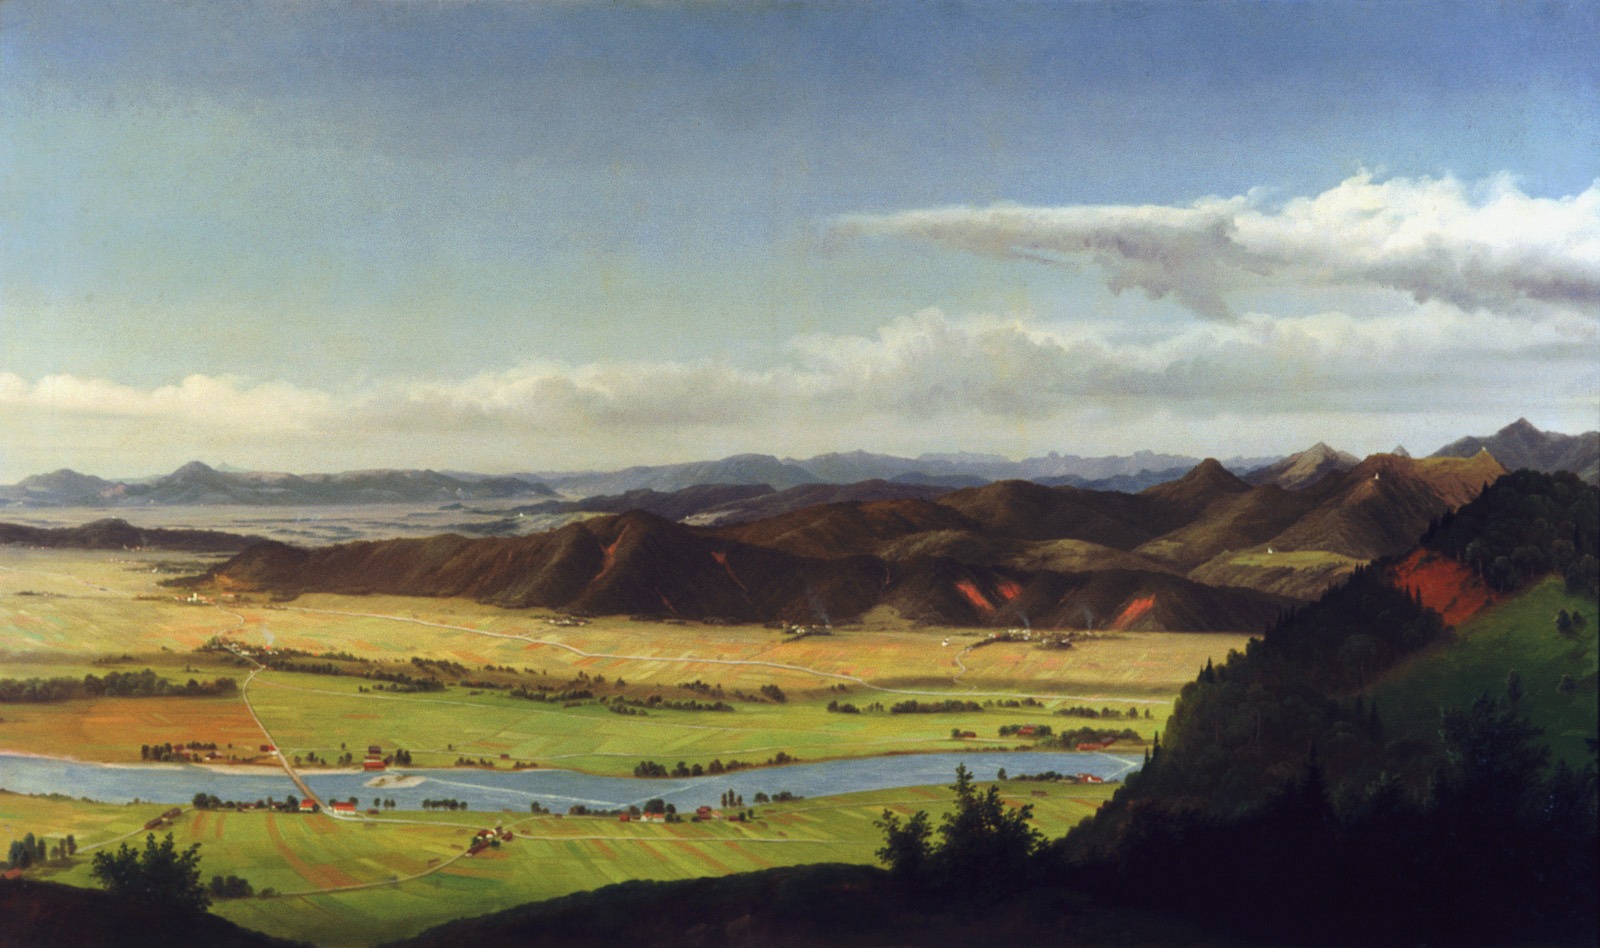
landscape, water, nature, forest, mountain, cloud, sky, countryside, morning, hill, lake, dawn, river, valley, mountain range, country, panorama, summer, village, spring, artistic, plain, painting, trees, outside, clouds, mountains, grassland, plateau, loch, steppe, rural area, oil on canvas, atmospheric phenomenon, mountainous landforms, marko pernhart